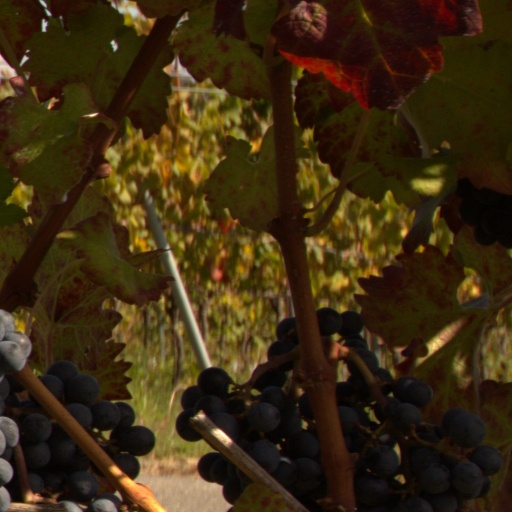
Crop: grape